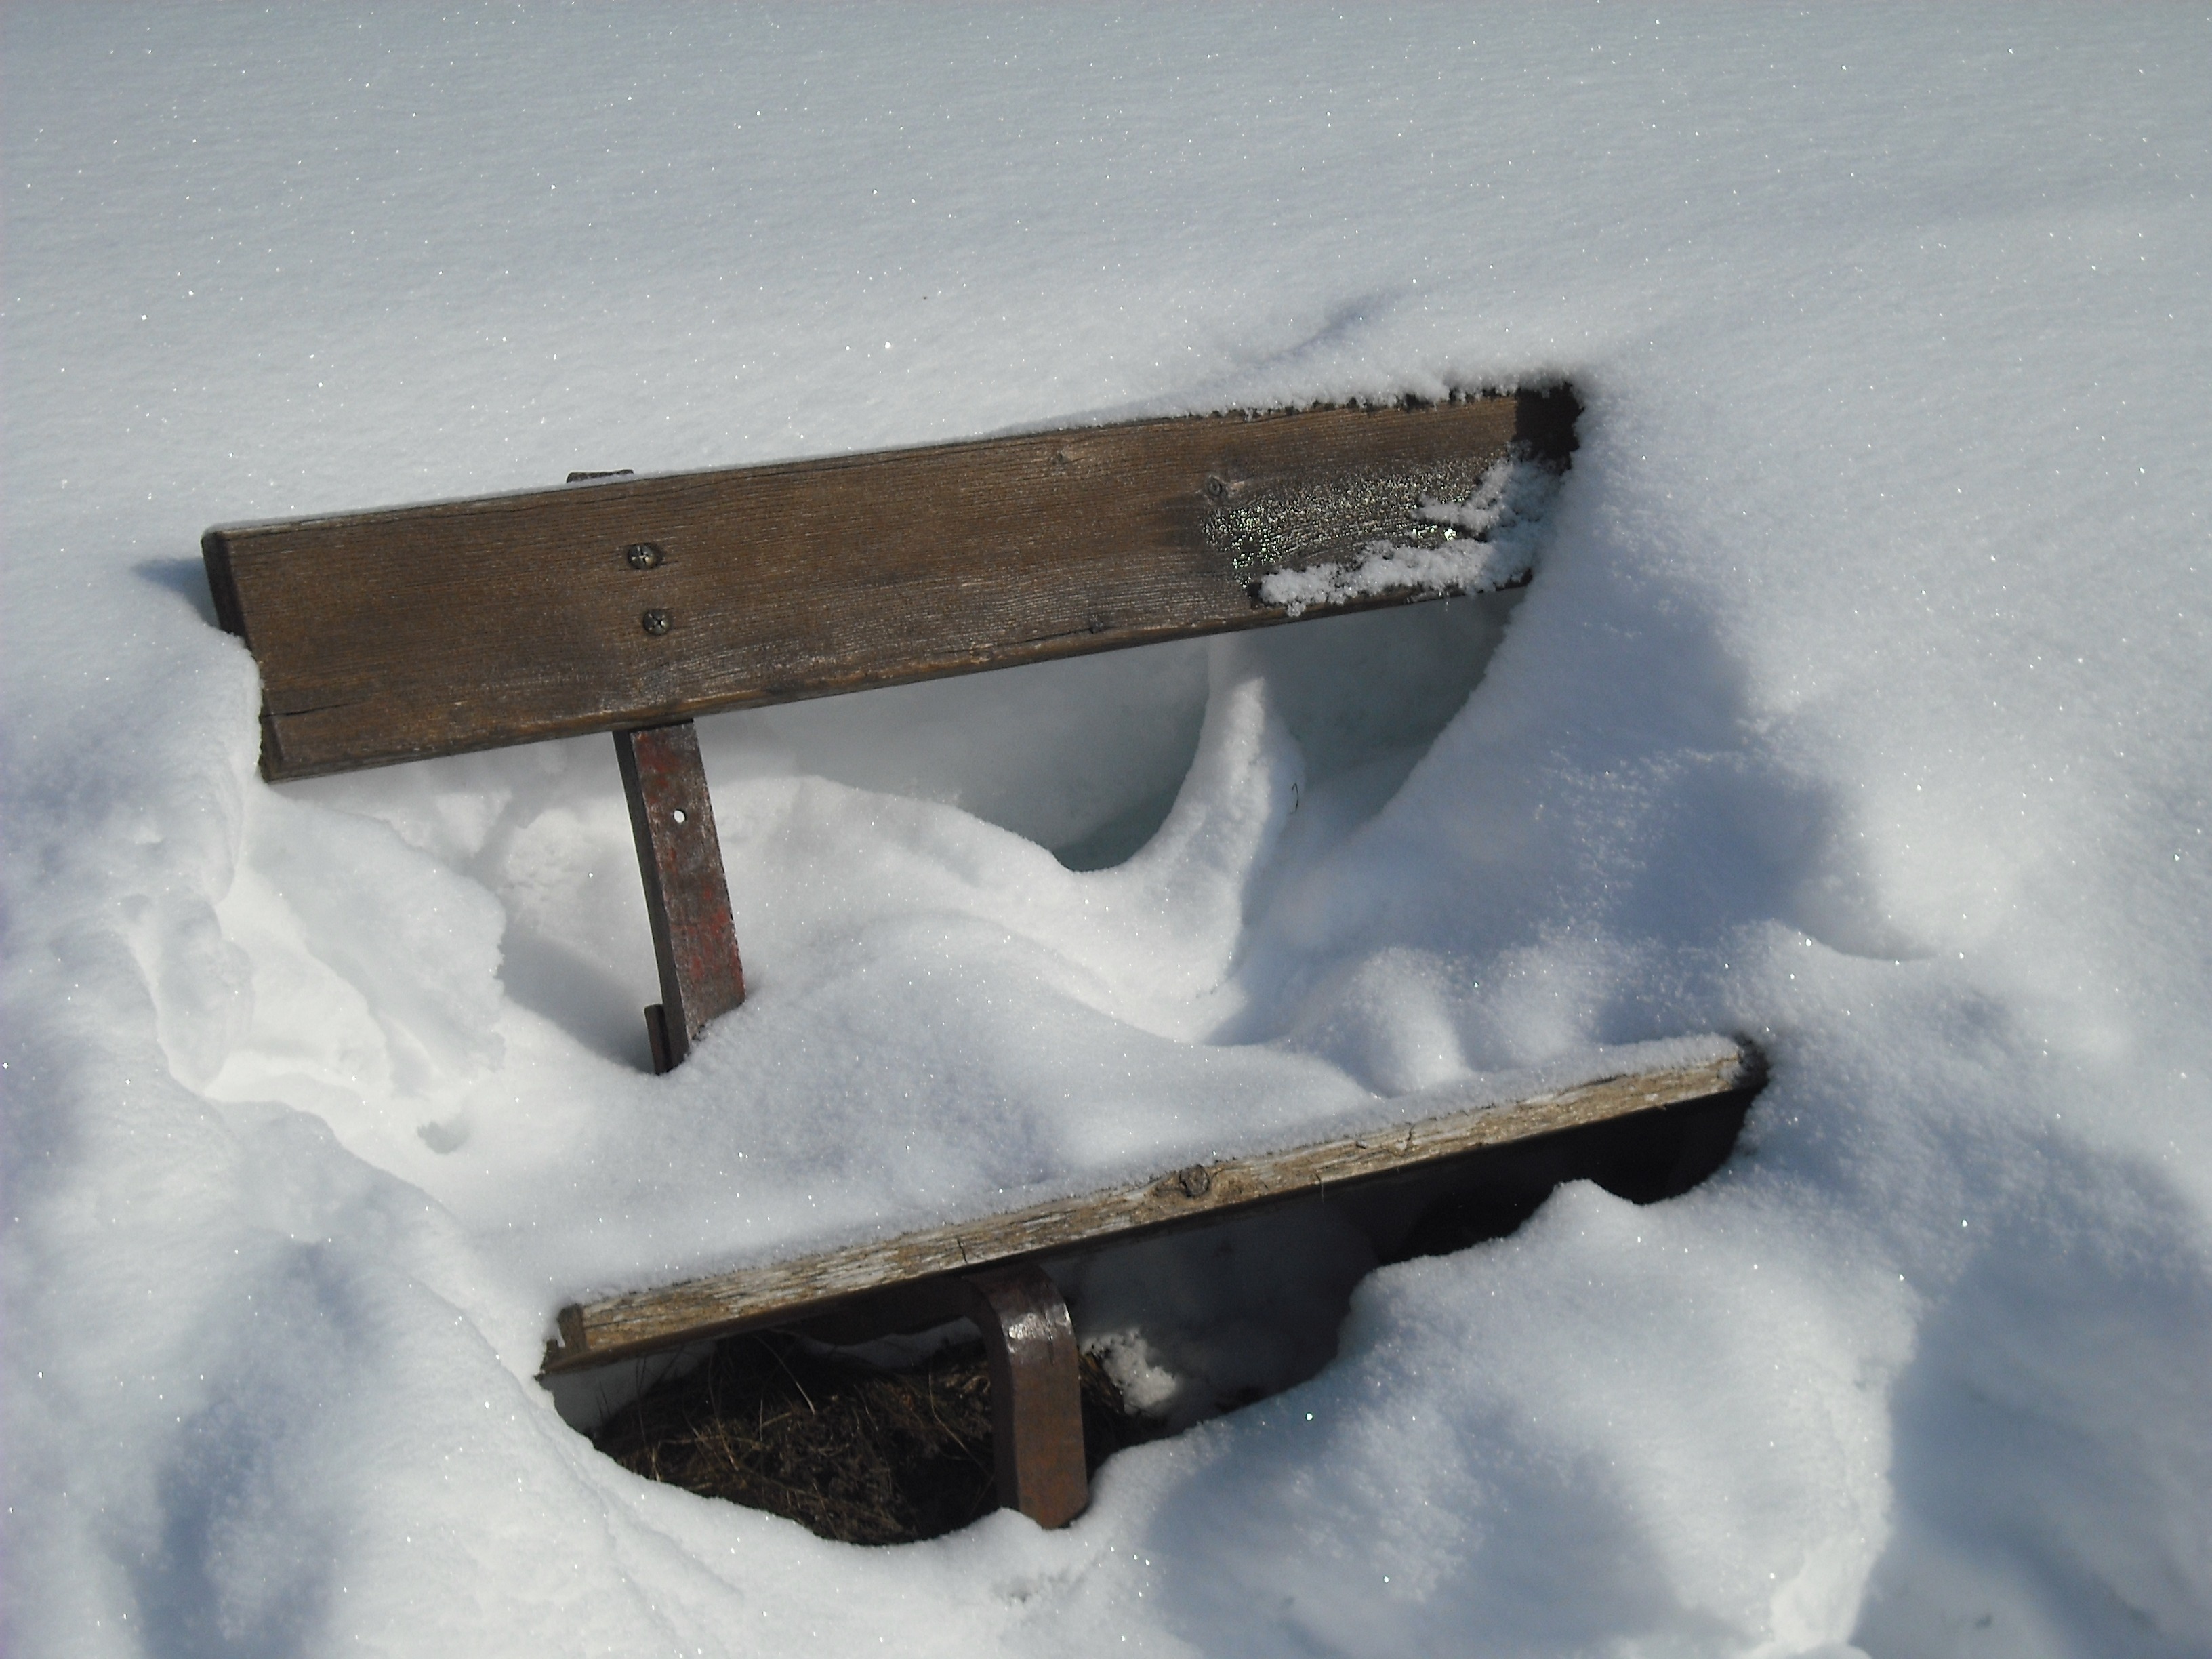
nature, snow, winter, wing, bench, tool, weather, freezing